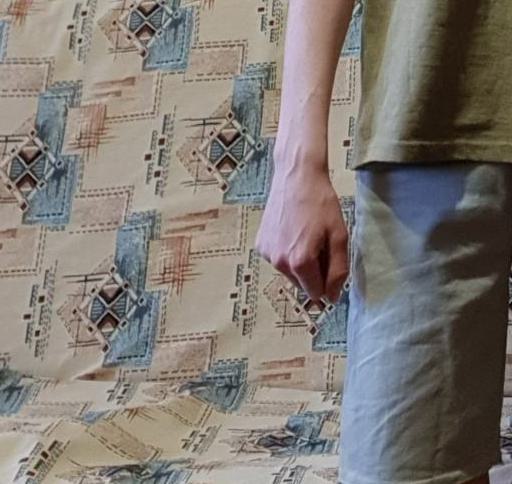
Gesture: no_gesture